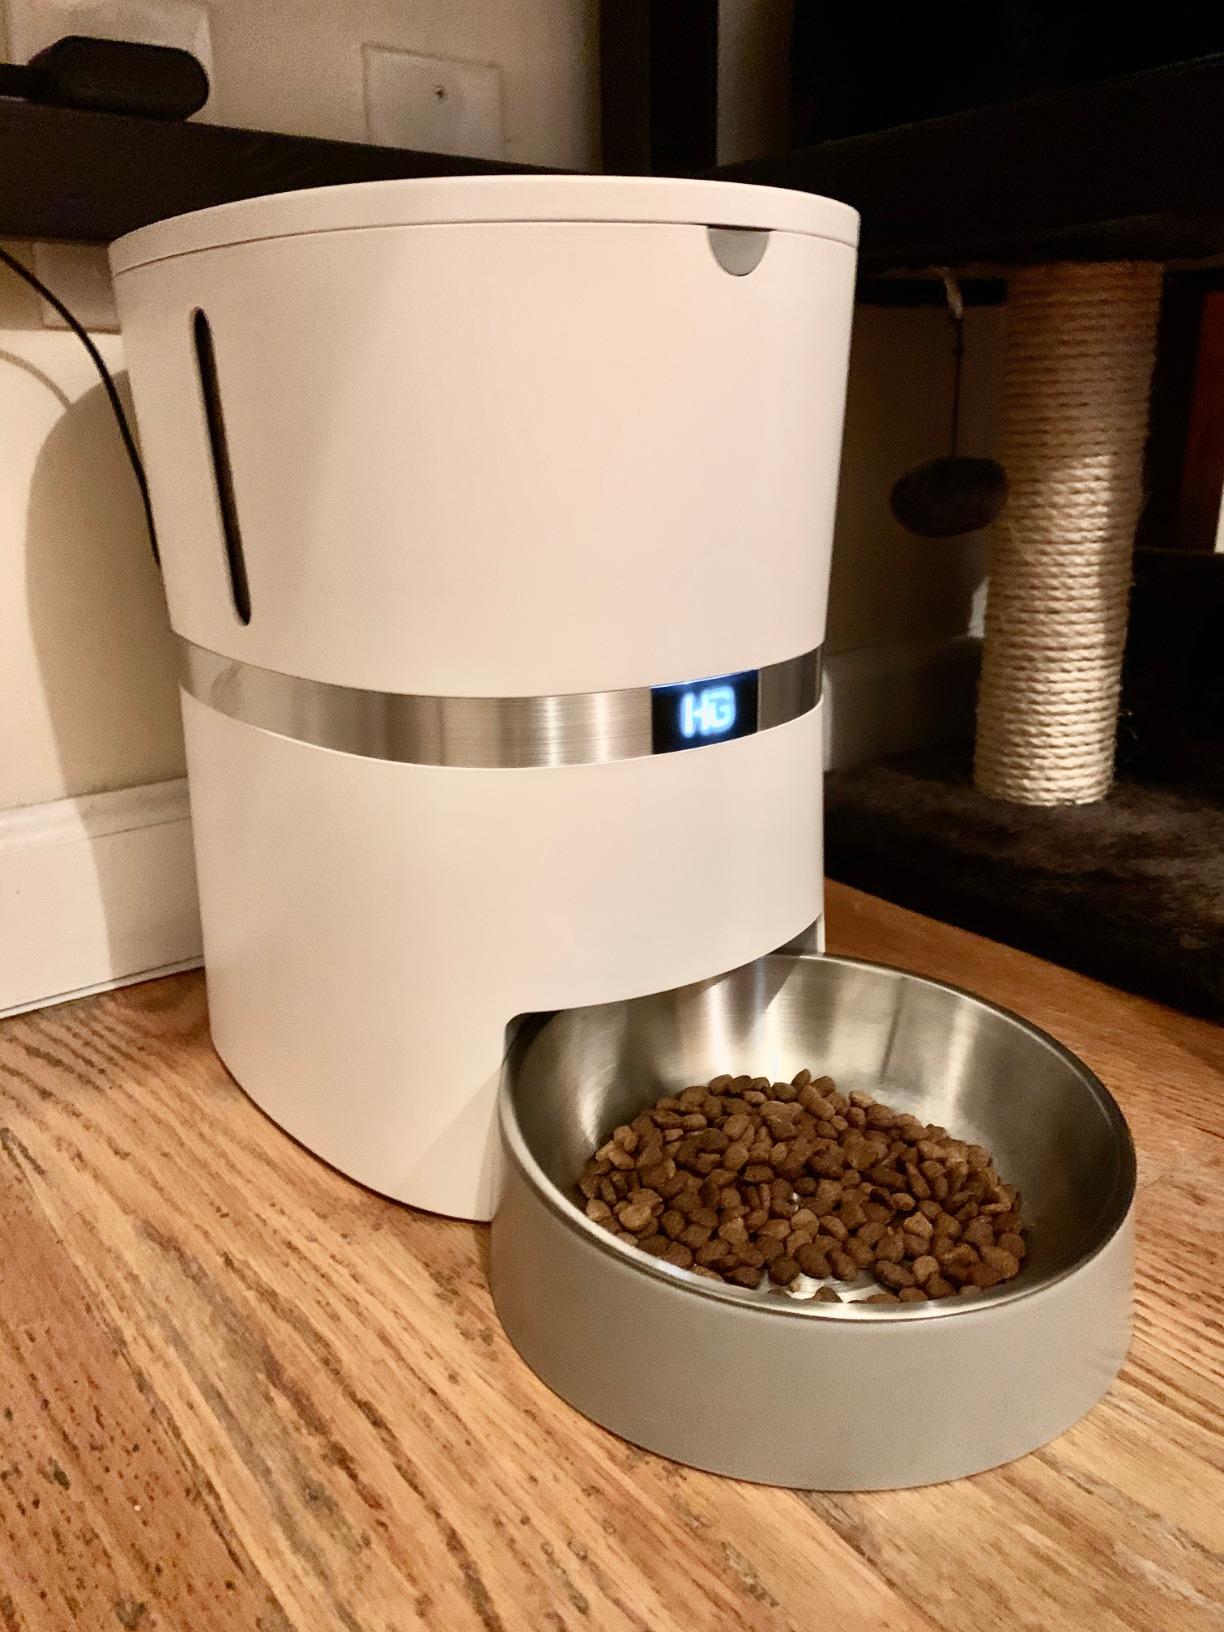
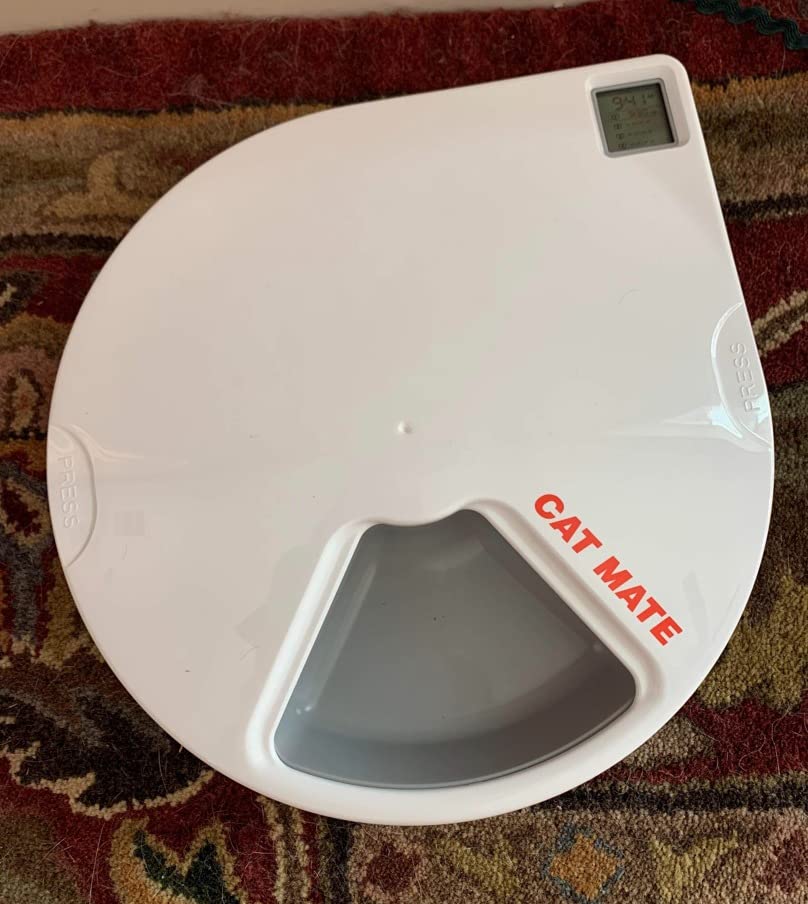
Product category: items_feeder
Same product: no